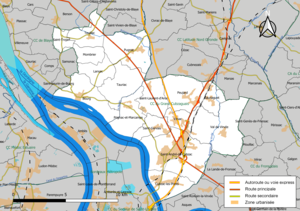
Carte géographique de la Communauté de communes du Grand Cubzaguais, département de la Gironde, France. Composition au 1er janvier 2019.
La communauté de communes du Grand Cubzaguais est un établissement public de coopération intercommunale français, situé dans le département de la Gironde, en région Nouvelle-Aquitaine.